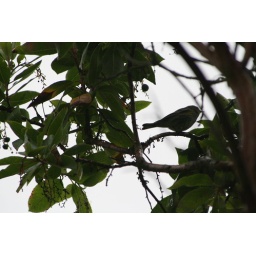
Little bird perched up in a tree in the Botanical Garden at Golden Gate Park.